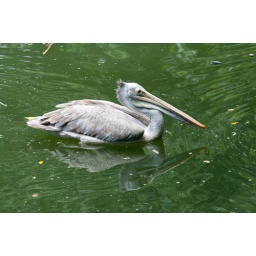
Pelican swimming in the lake